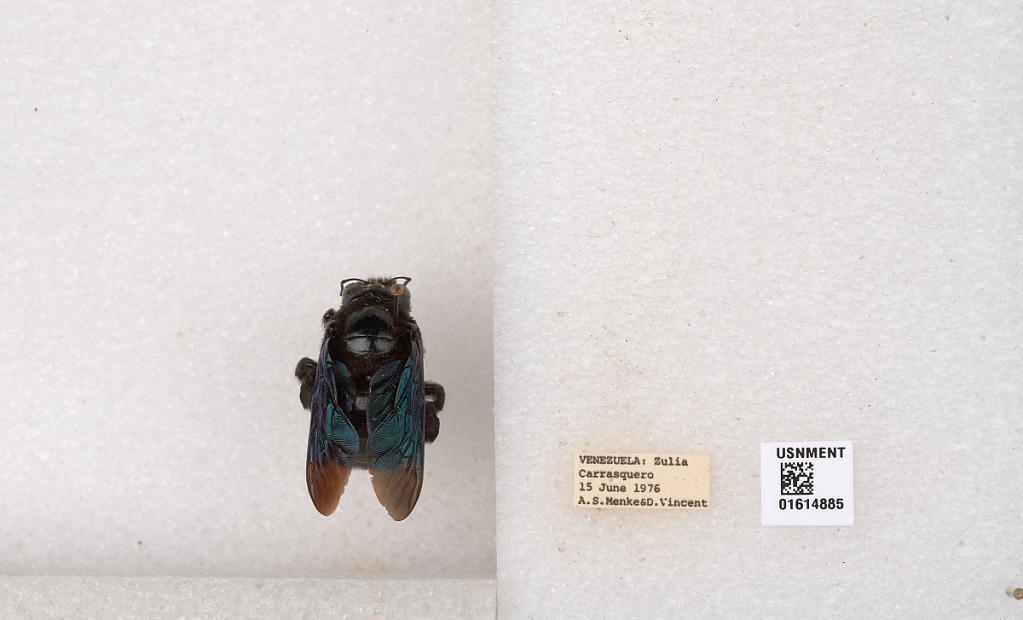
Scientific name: Xylocopa (Neoxylocopa) transitoria Pérez
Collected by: A. Menke & D. Vincent
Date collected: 1976-6-15
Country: Venezuela
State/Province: Zulia
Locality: Carrasquero